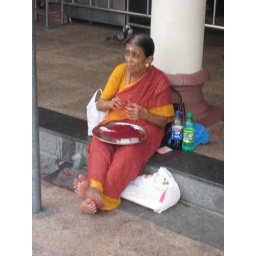
The lady is putting the material use to put the red dot on the forehead in small plastic bags to sell.